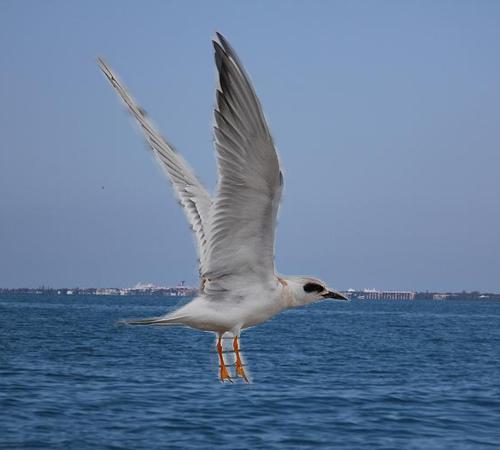
Bird species: Forsters_Tern
Bird type: waterbird
Background: water